Klien-Lindner axle

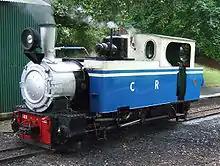
O&K MLR Locomotive No. 740 seen here on shed at "Pages Park" station of the Leighton Buzzard Narrow Gauge Railway

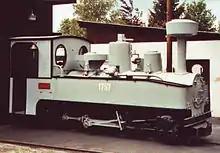
A 0-8-0T Brigadelok preserved at Deutsches Dampflokomotiv-Museum.

Several locomotives of this type were ordered for the Matheran Hill Railway in India, which has curves as sharp as , traversed at a speed of . Consulting engineer Everard Calthrop designed a 0-6-0T with Klien-Lindner articulated coupled axles to provide a flexible wheelbase, and four were supplied by Orenstein & Koppel.